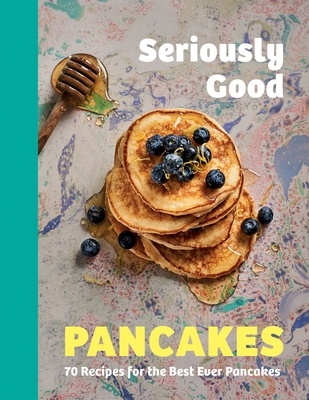
Seriously Good Pancakes: 70 Recipes for the Best Ever Pancakes
Everybody loves pancakes - Seriously Good Pancakes features every pancake recipe you could ever need. From the joys of Sri Lankan hoppers, Keralan dosas, Vietnamese banh xeo, to the humble buttermilk pancake and blini, people all over the world have discovered the joy of pancakes. Seriously Good Pancakes covers breakfast, brunch, lunch, dinner and dessert, with recipes for everything from Chinese Pancakes with Duck and Hoisin Sauce, Buckwheat Galettes and Italian Farinata, to Spicy Mexican Hotcakes with Smoky Corn Salad, Chocolate and Berry-stuffed Pikelets, and so much more. With over 70 recipes, and a gorgeous photo to accompany each one, plus a guide to basic pancake types, this is the ultimate cookbook for pancake addicts, students and foodies alike. It's pancakes. And it's seriously good. Binding Type: Hardcover Publisher: Quadrille Publishing Published: 04/11/2023 ISBN: 9781787139749 Pages: 176
Brand: Sue Quinn
Category: Home & Garden > Kitchen & Dining > Cookware & Bakeware > Cookware